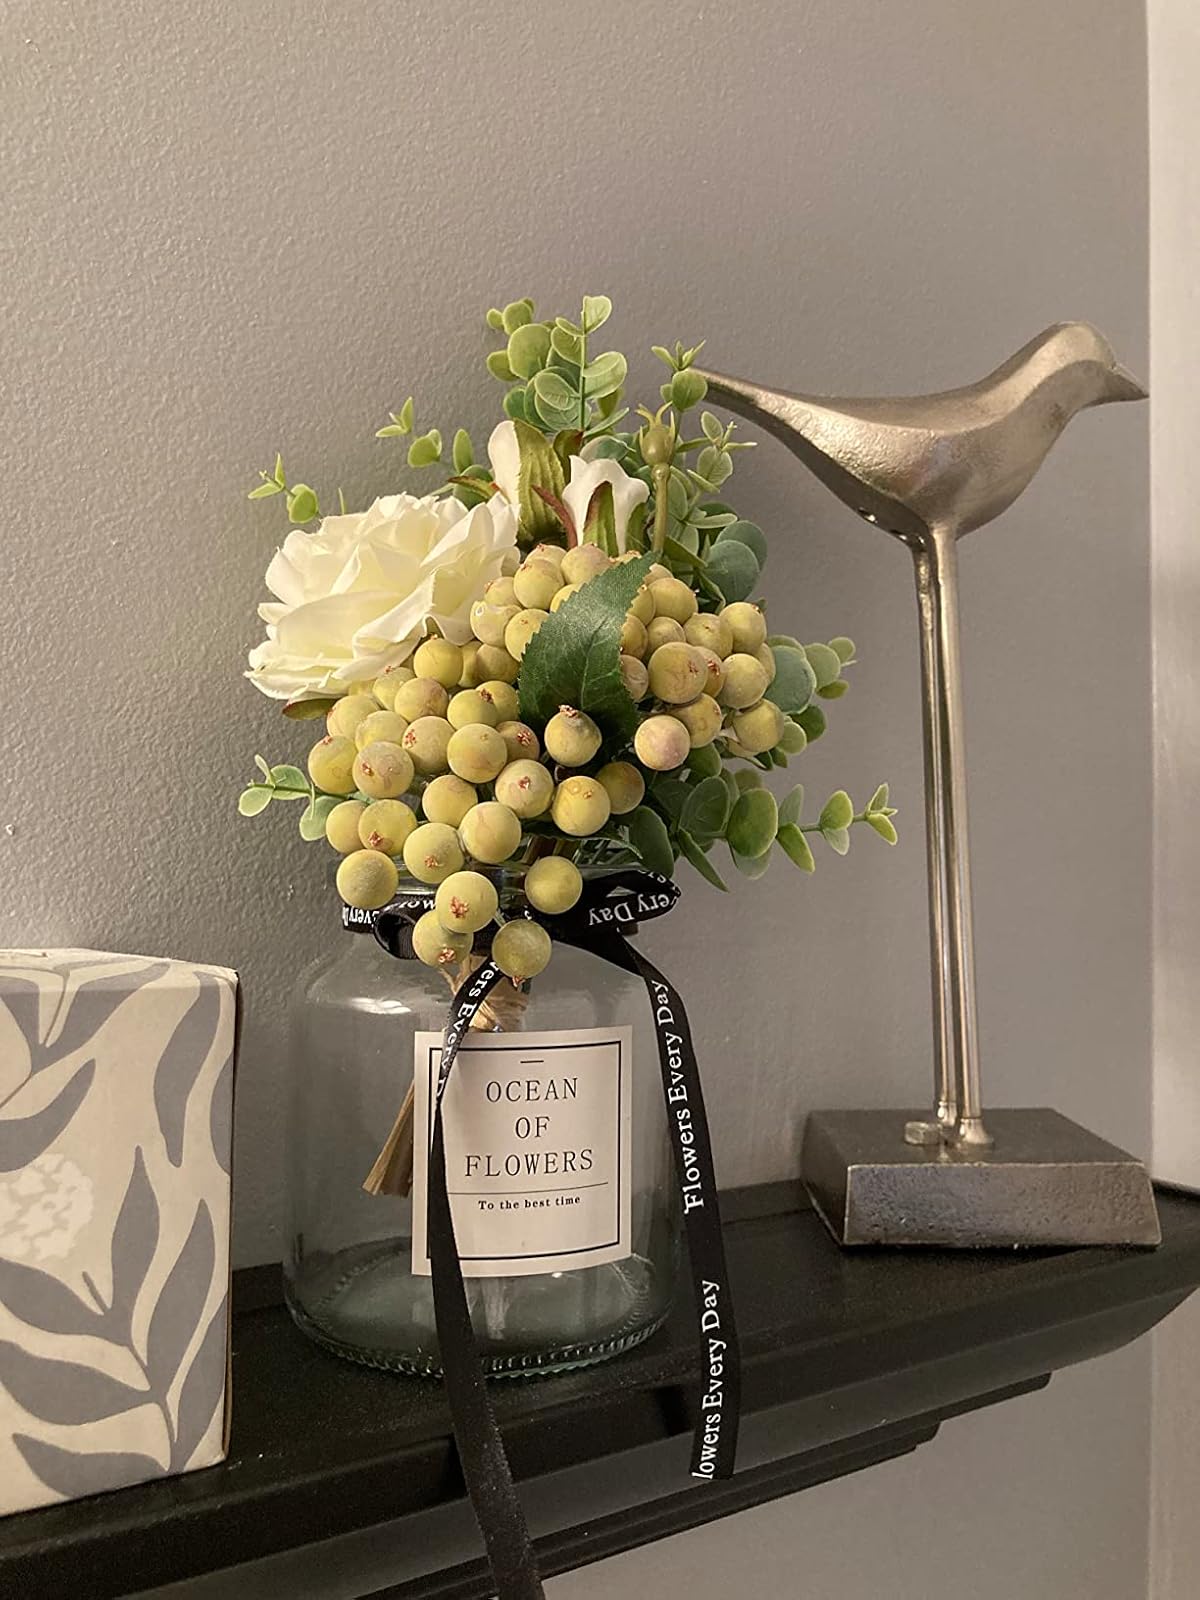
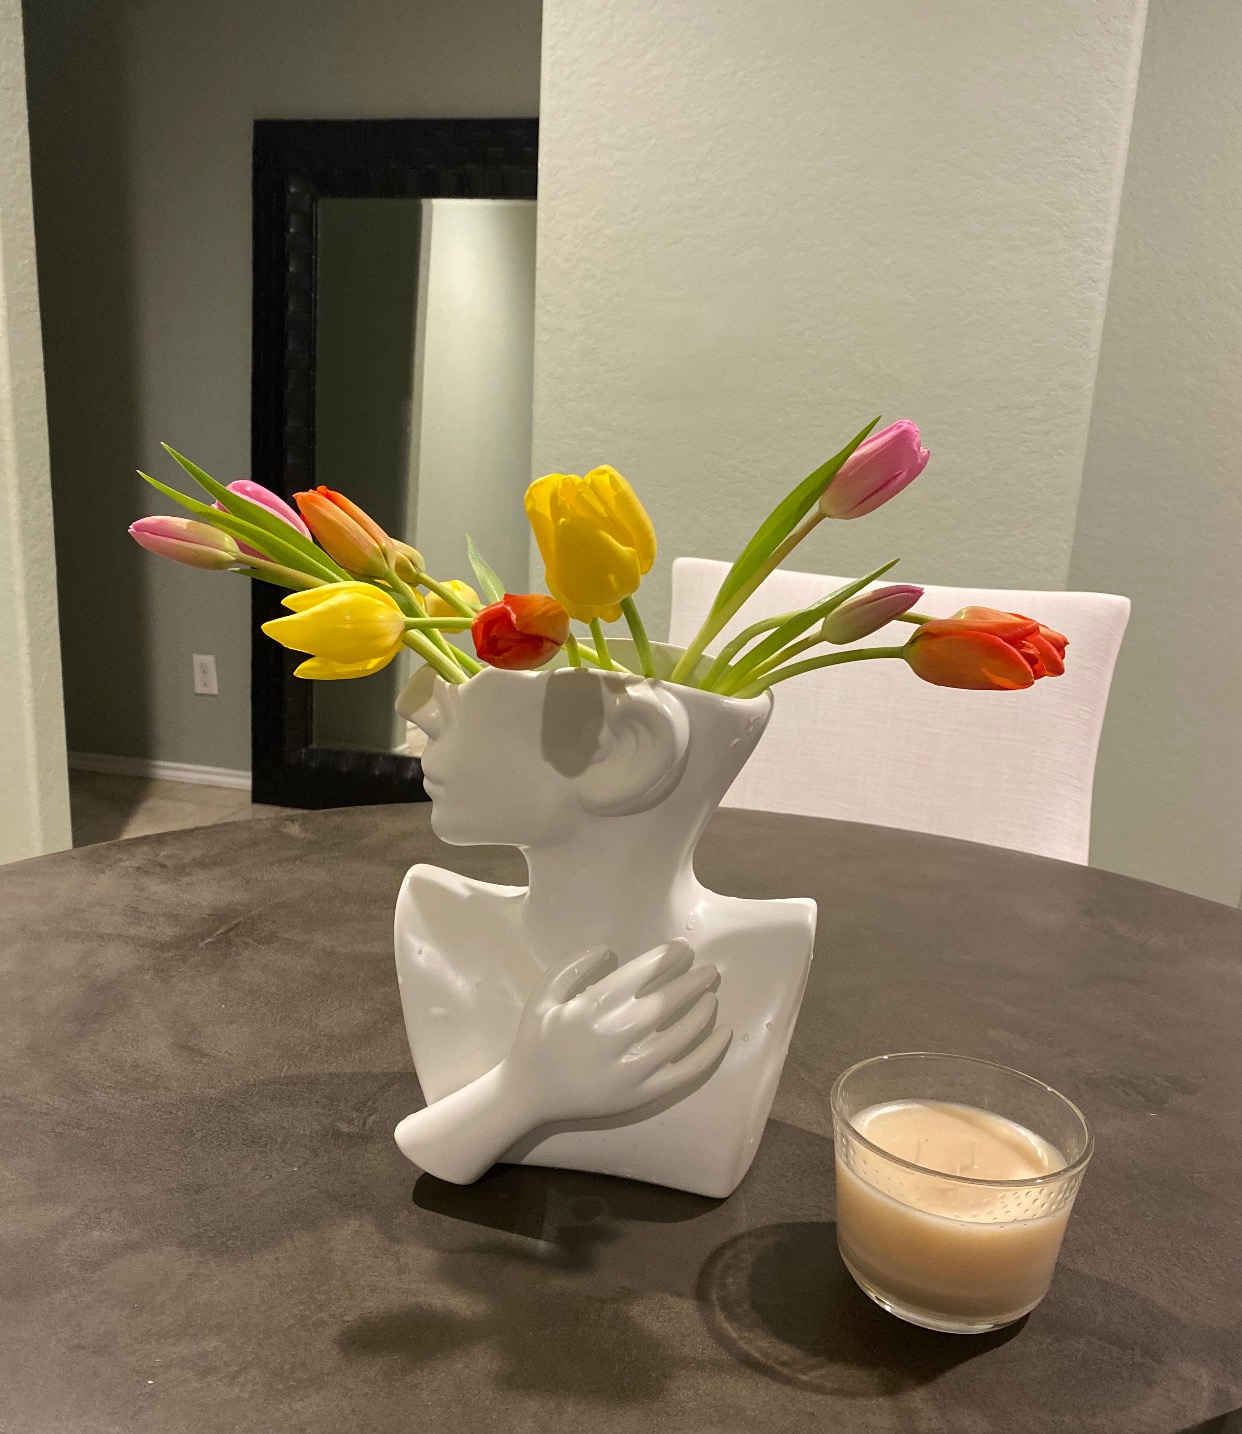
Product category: vase
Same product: no